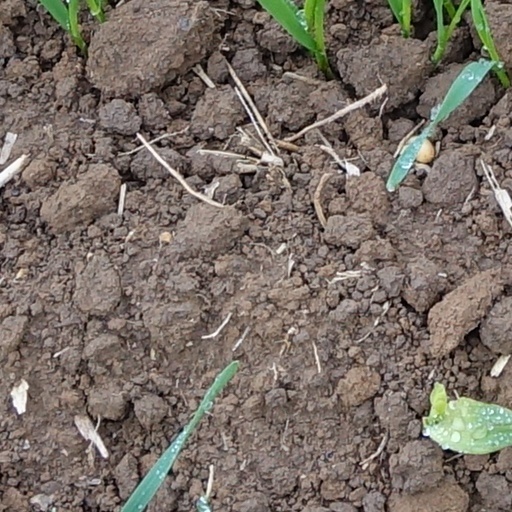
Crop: wheat